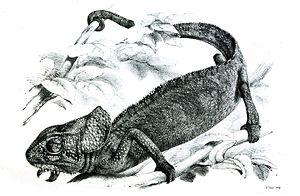
Chamaeleo monachus est une espèce de sauriens de la famille des Chamaeleonidae.